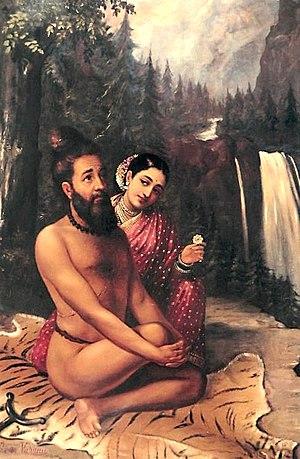
Dans la mythologie hindoue, Menaka est l'une des plus belles apsaras, après Urvasi.